Sky position (RA, Dec in degrees): 201.52, -1.461
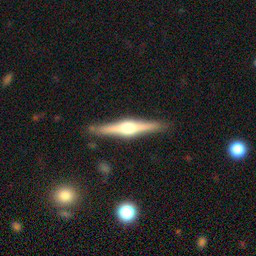
Galaxy morphology: Edge-on Galaxies with Bulge